Caversham Lock

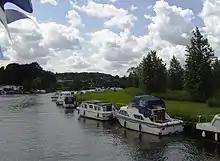
View as the channel veers north-west by Tilehurst and Purley

A weir, mill, ferry, and flash lock on the site were referenced in 1493 when granted to Notley Abbey. The pound lock opened in 1778, but the long promised lock house was not built until after 1819. In 1871 Reading Corporation planned to build a swing bridge over the lock upstream, but did not implement the plan. The lock was rebuilt in 1875.